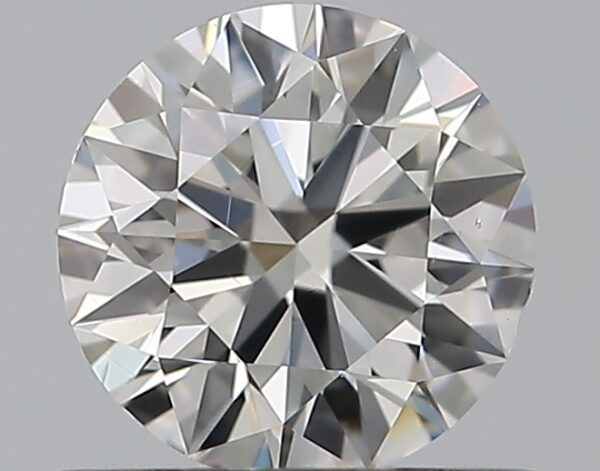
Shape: round
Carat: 0.5
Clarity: VS2
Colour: G
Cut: EX
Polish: EX
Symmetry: VG
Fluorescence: F
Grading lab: GIA
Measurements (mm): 5.08 x 5.11 x 3.13